Endangered Archives Programme

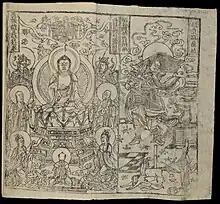
Tangut Buddhist text digitized under EAP140 "Preservation through digitisation of the Tangut collection at the Institute of Oriental Studies, St Petersburg Branch, Russian Academy of Sciences"

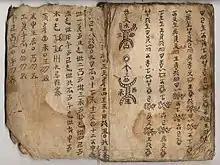
Shuishu manuscript digitized under EAP143-1 "Shui Manuscript Collection at the Libo Archives, Guizhou, China [16th - 20th Century]"

The Endangered Archives Programme (EAP) is a funding programme and digital archive run by the British Library in London. It has the purpose of preserving cultural heritage where resources may be limited. Each year EAP awards grants to researchers to identify and preserve culturally important archives by digitising them "in situ". The original archival material does not leave the country of origin, and projects often incorporate local training and career development. EAP focuses on material created before the mid twentieth century.